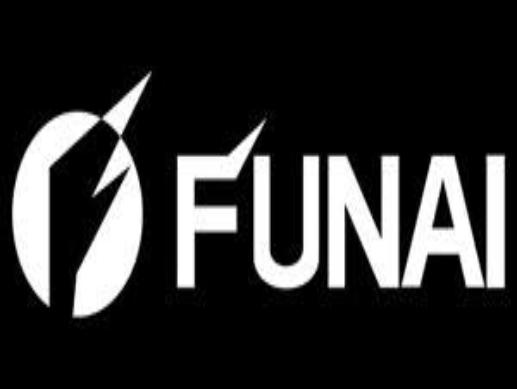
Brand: Funai
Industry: Electronic